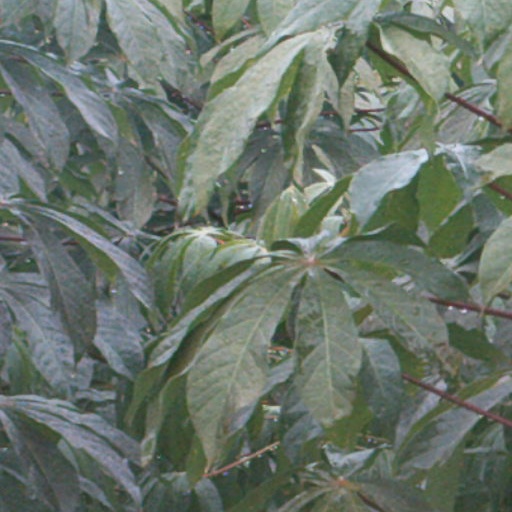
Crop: cassava